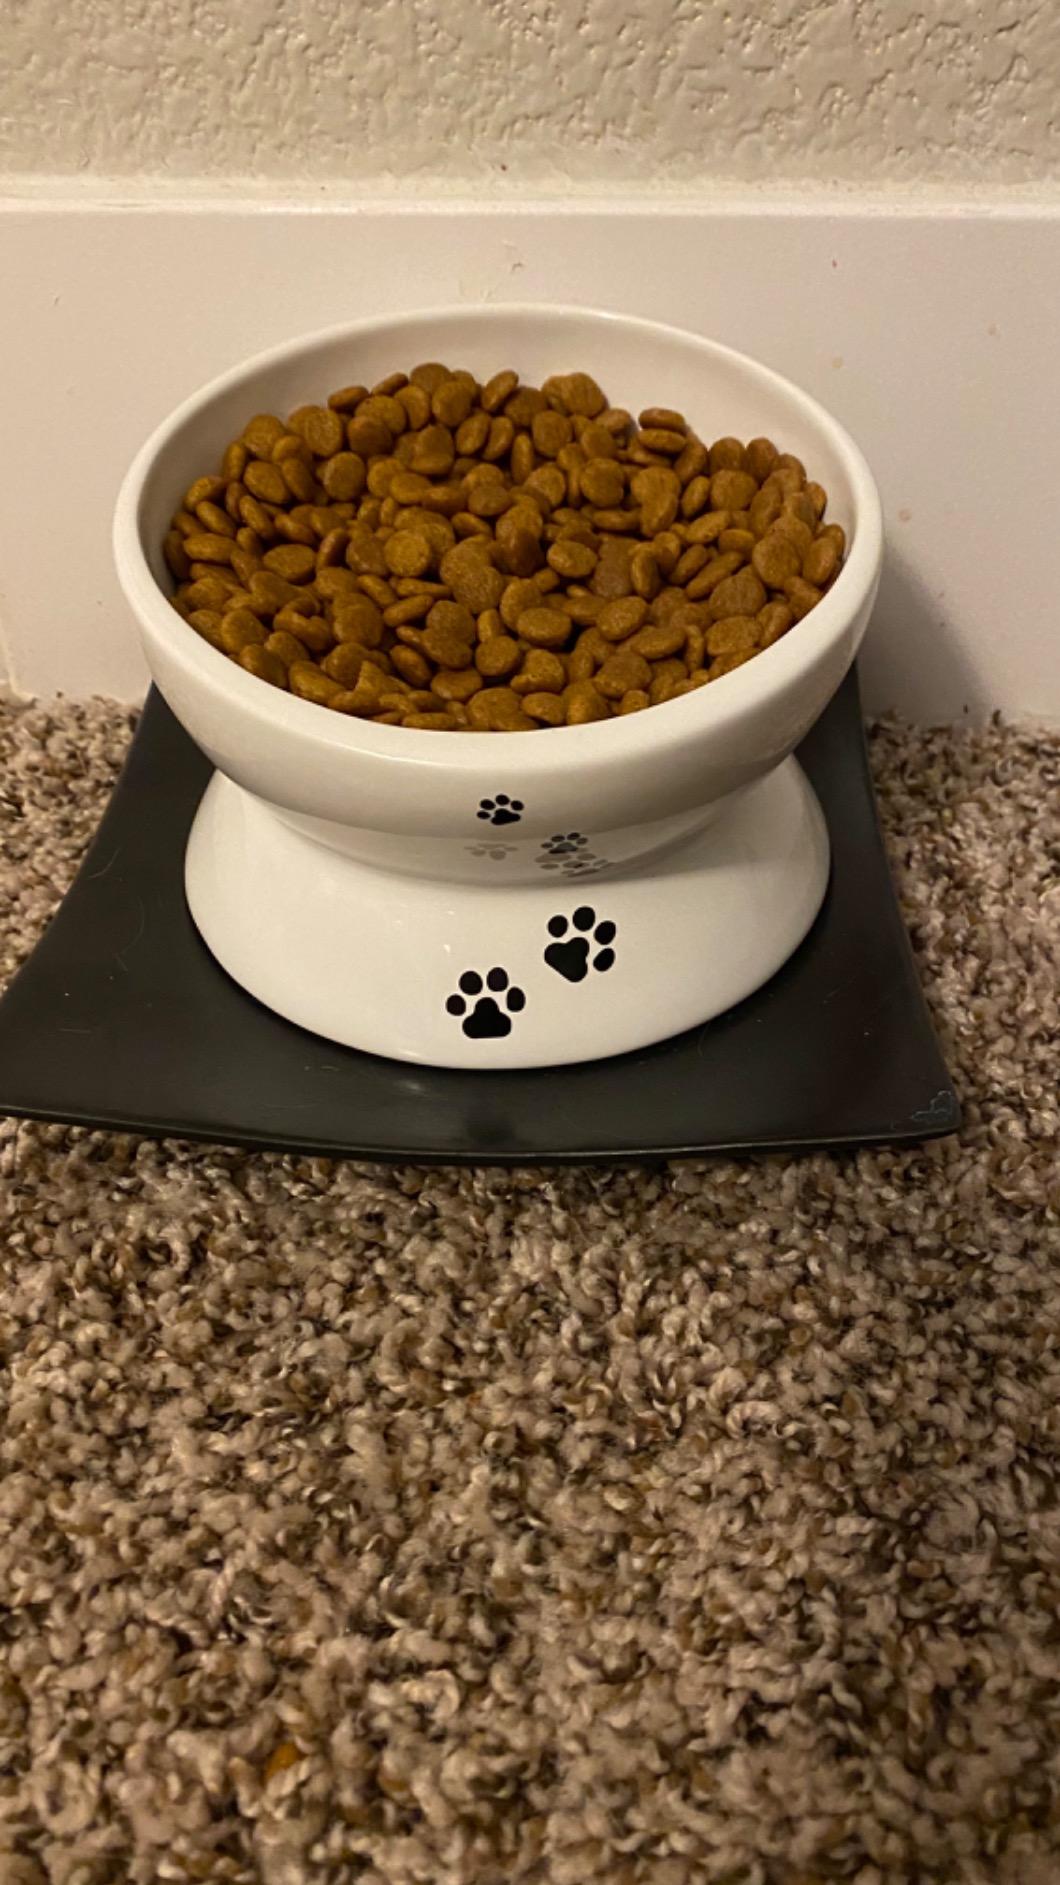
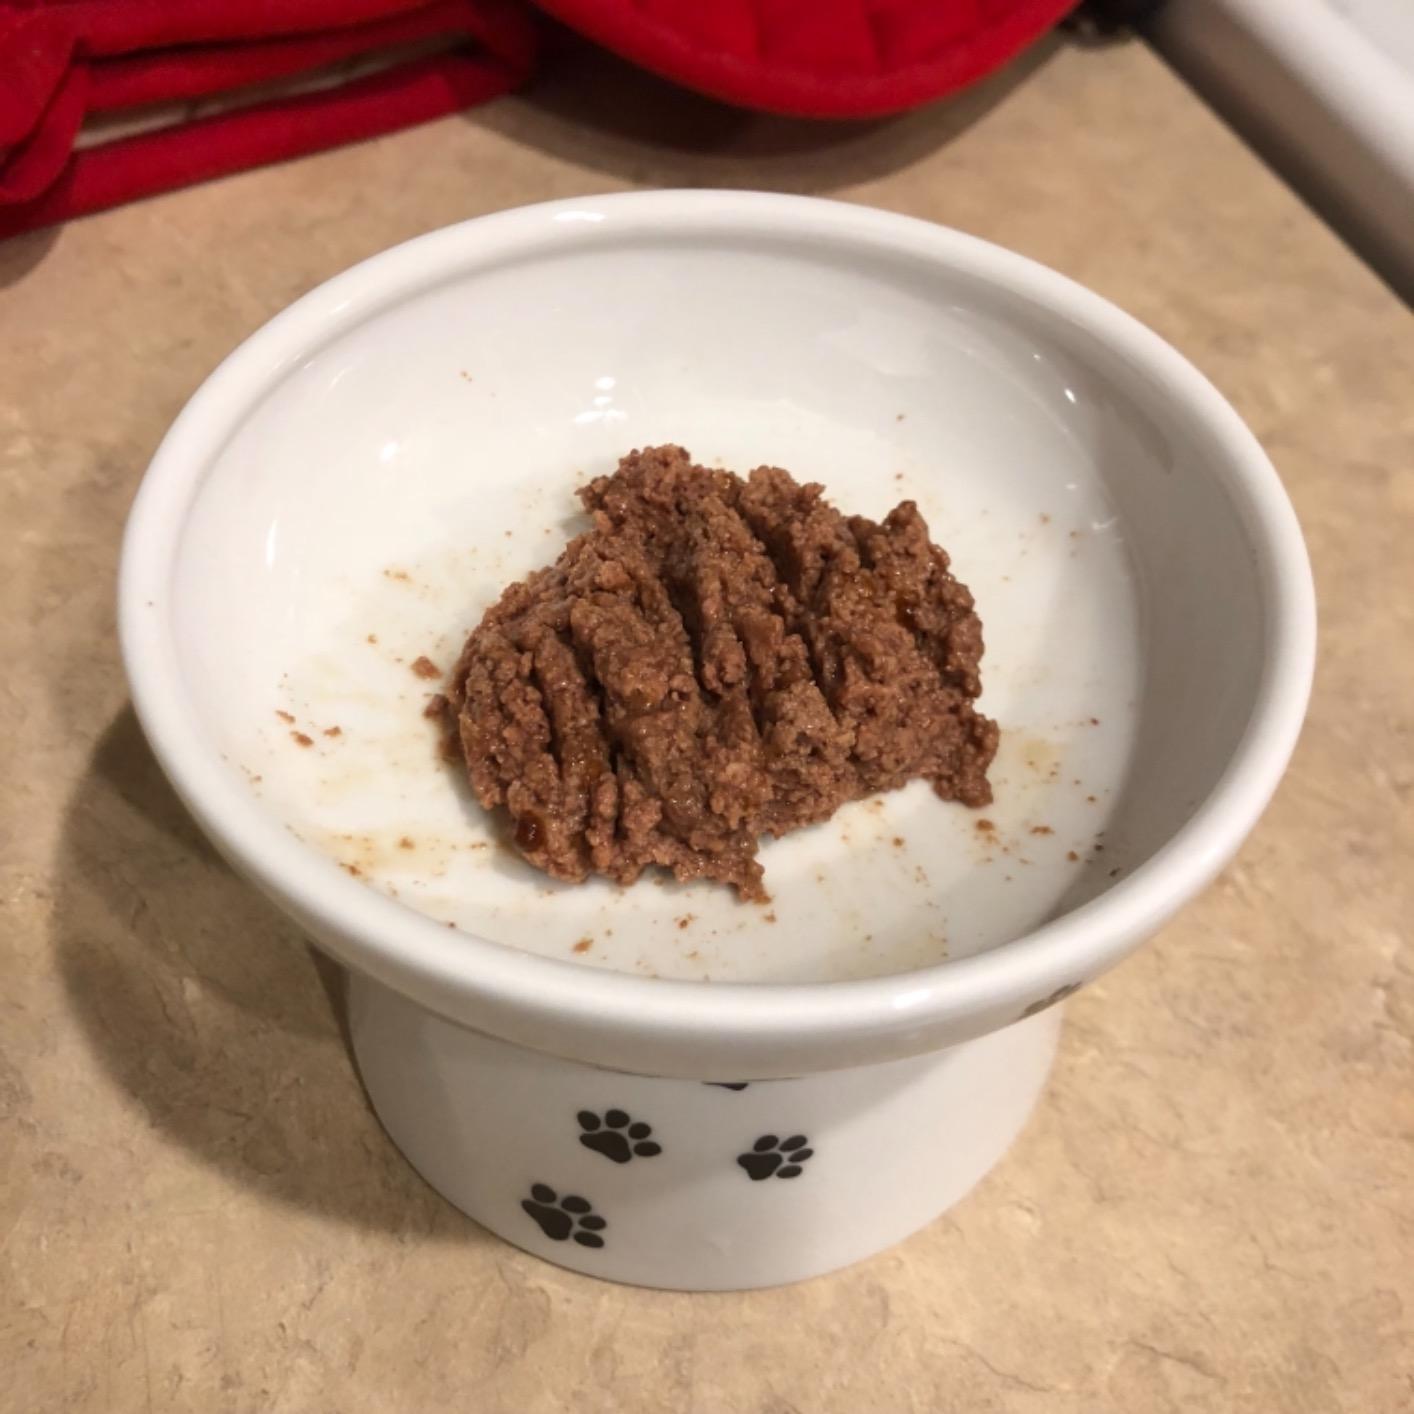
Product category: items_bowl
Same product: no